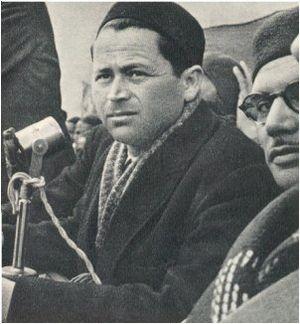
Farhat Hached, Tunisie
Le protectorat français de Tunisie est institué par le traité du Bardo du 12 mai 1881 au terme d’une rapide conquête militaire. La souveraineté tunisienne est réduite à néant dès 1883, le bey se contentant de signer les décrets et lois préparés par le résident général de France en Tunisie. Si l’administration tunisienne au niveau local reste en place, elle se contente de faire le lien entre la population tunisienne et les nouvelles administrations mises en place sur le modèle de ce qui existe en France. Le budget du gouvernement tunisien est rapidement assaini ce qui permet de lancer de multiples programmes de constructions d’infrastructures qui transforment complètement le pays avant tout au profit des colons, en majorité italiens dont le nombre augmente rapidement. Toute une législation foncière est mise en place permettant l'acquisition ou la confiscation de terres afin de créer des lots de colonisation revendus aux colons français qui s'approprient ainsi les meilleures surfaces cultivables.